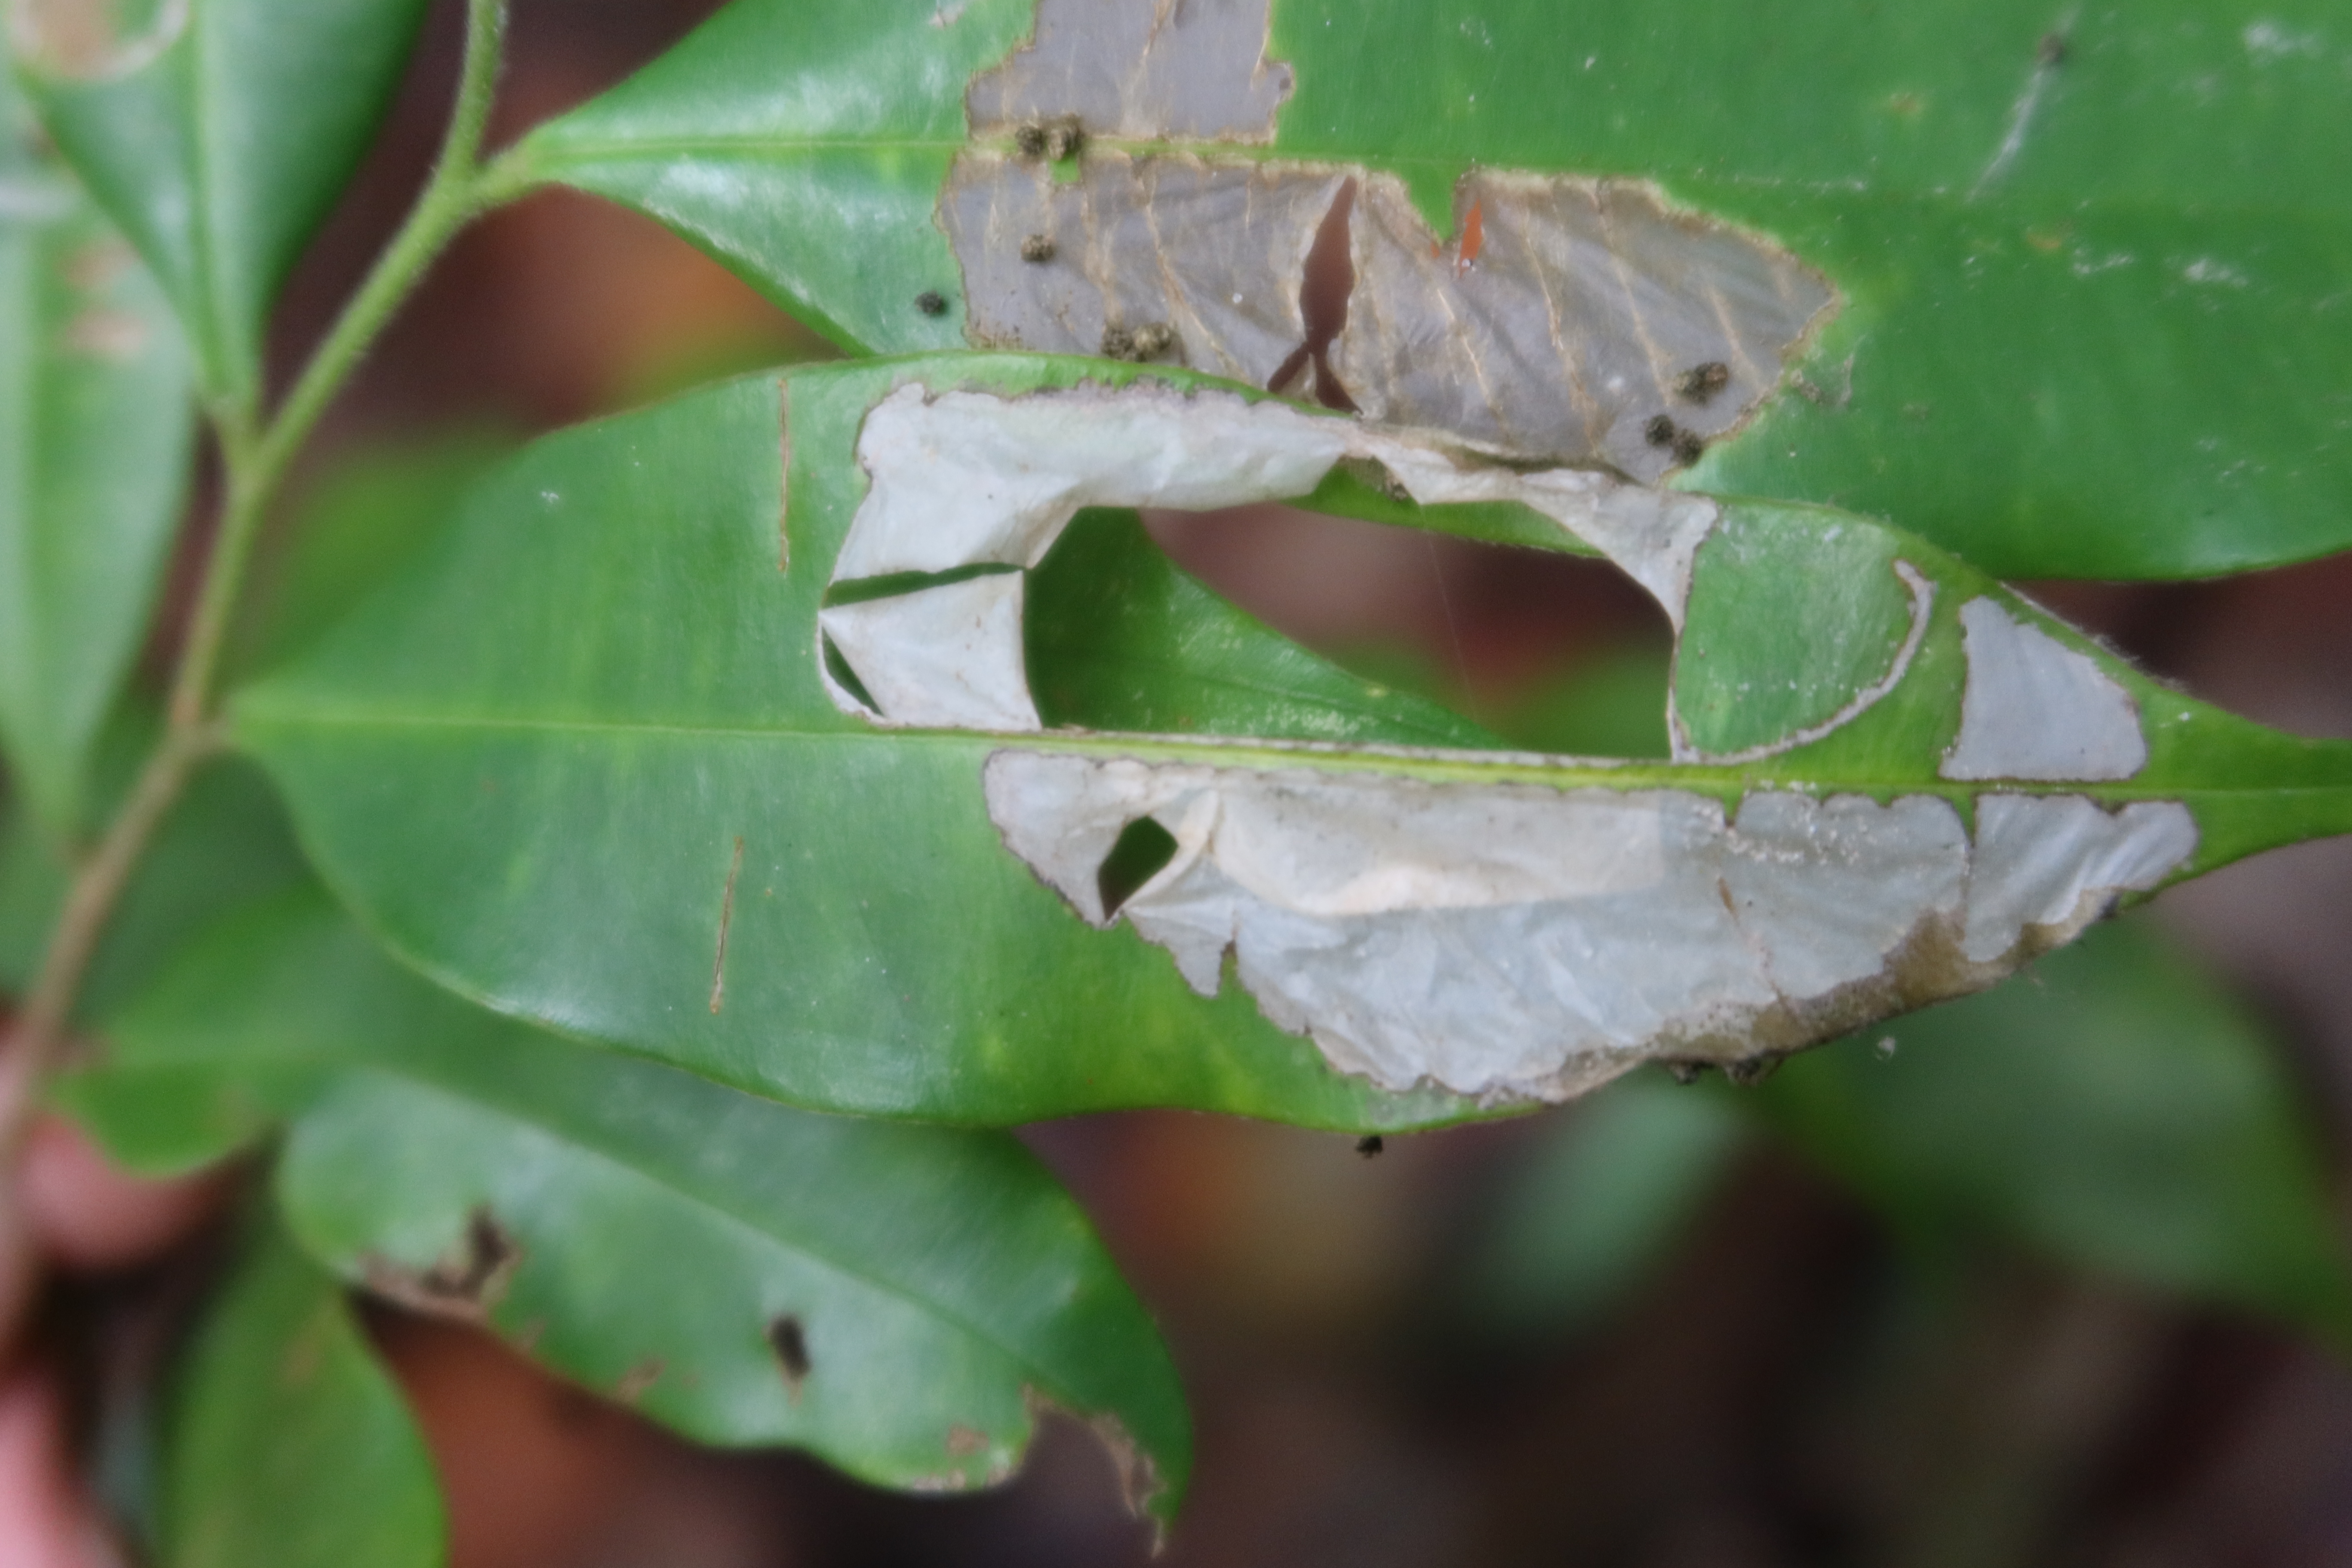
Label: Translucent lesion